Hillman Avenger

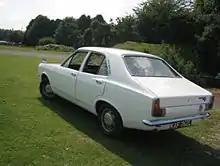
1972 Hillman Avenger Saloon (sedan)

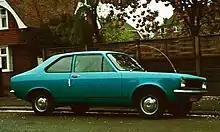
Hillman Avenger Saloon: a two-door version was offered from 1973. The absence of wrap-around turn indicators on the front corners identifies this as a pre-facelift Avenger.

In October 1970, the Avenger GT was added to the range featuring a twin-carburettor 1500 cc engine, four-speed manual or three-speed automatic transmission (also optional on the 1500 DL, Super and GL). The GT featured twin round headlights, door stripes and "dustbin lid" wheel covers, similar to on various 1970s Datsuns and Toyotas.